Karst Plateau

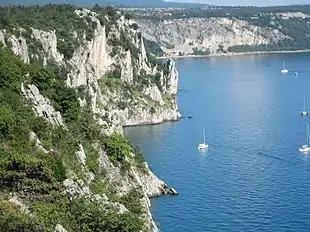
The cliffs of Duino and the gulf of Sistiana, Province of Trieste, Italy, seen from the Rilke Trail

The Karst Plateau or the Karst region, also locally called Karst, is a karst plateau region extending across the border of southwestern Slovenia and northeastern Italy.